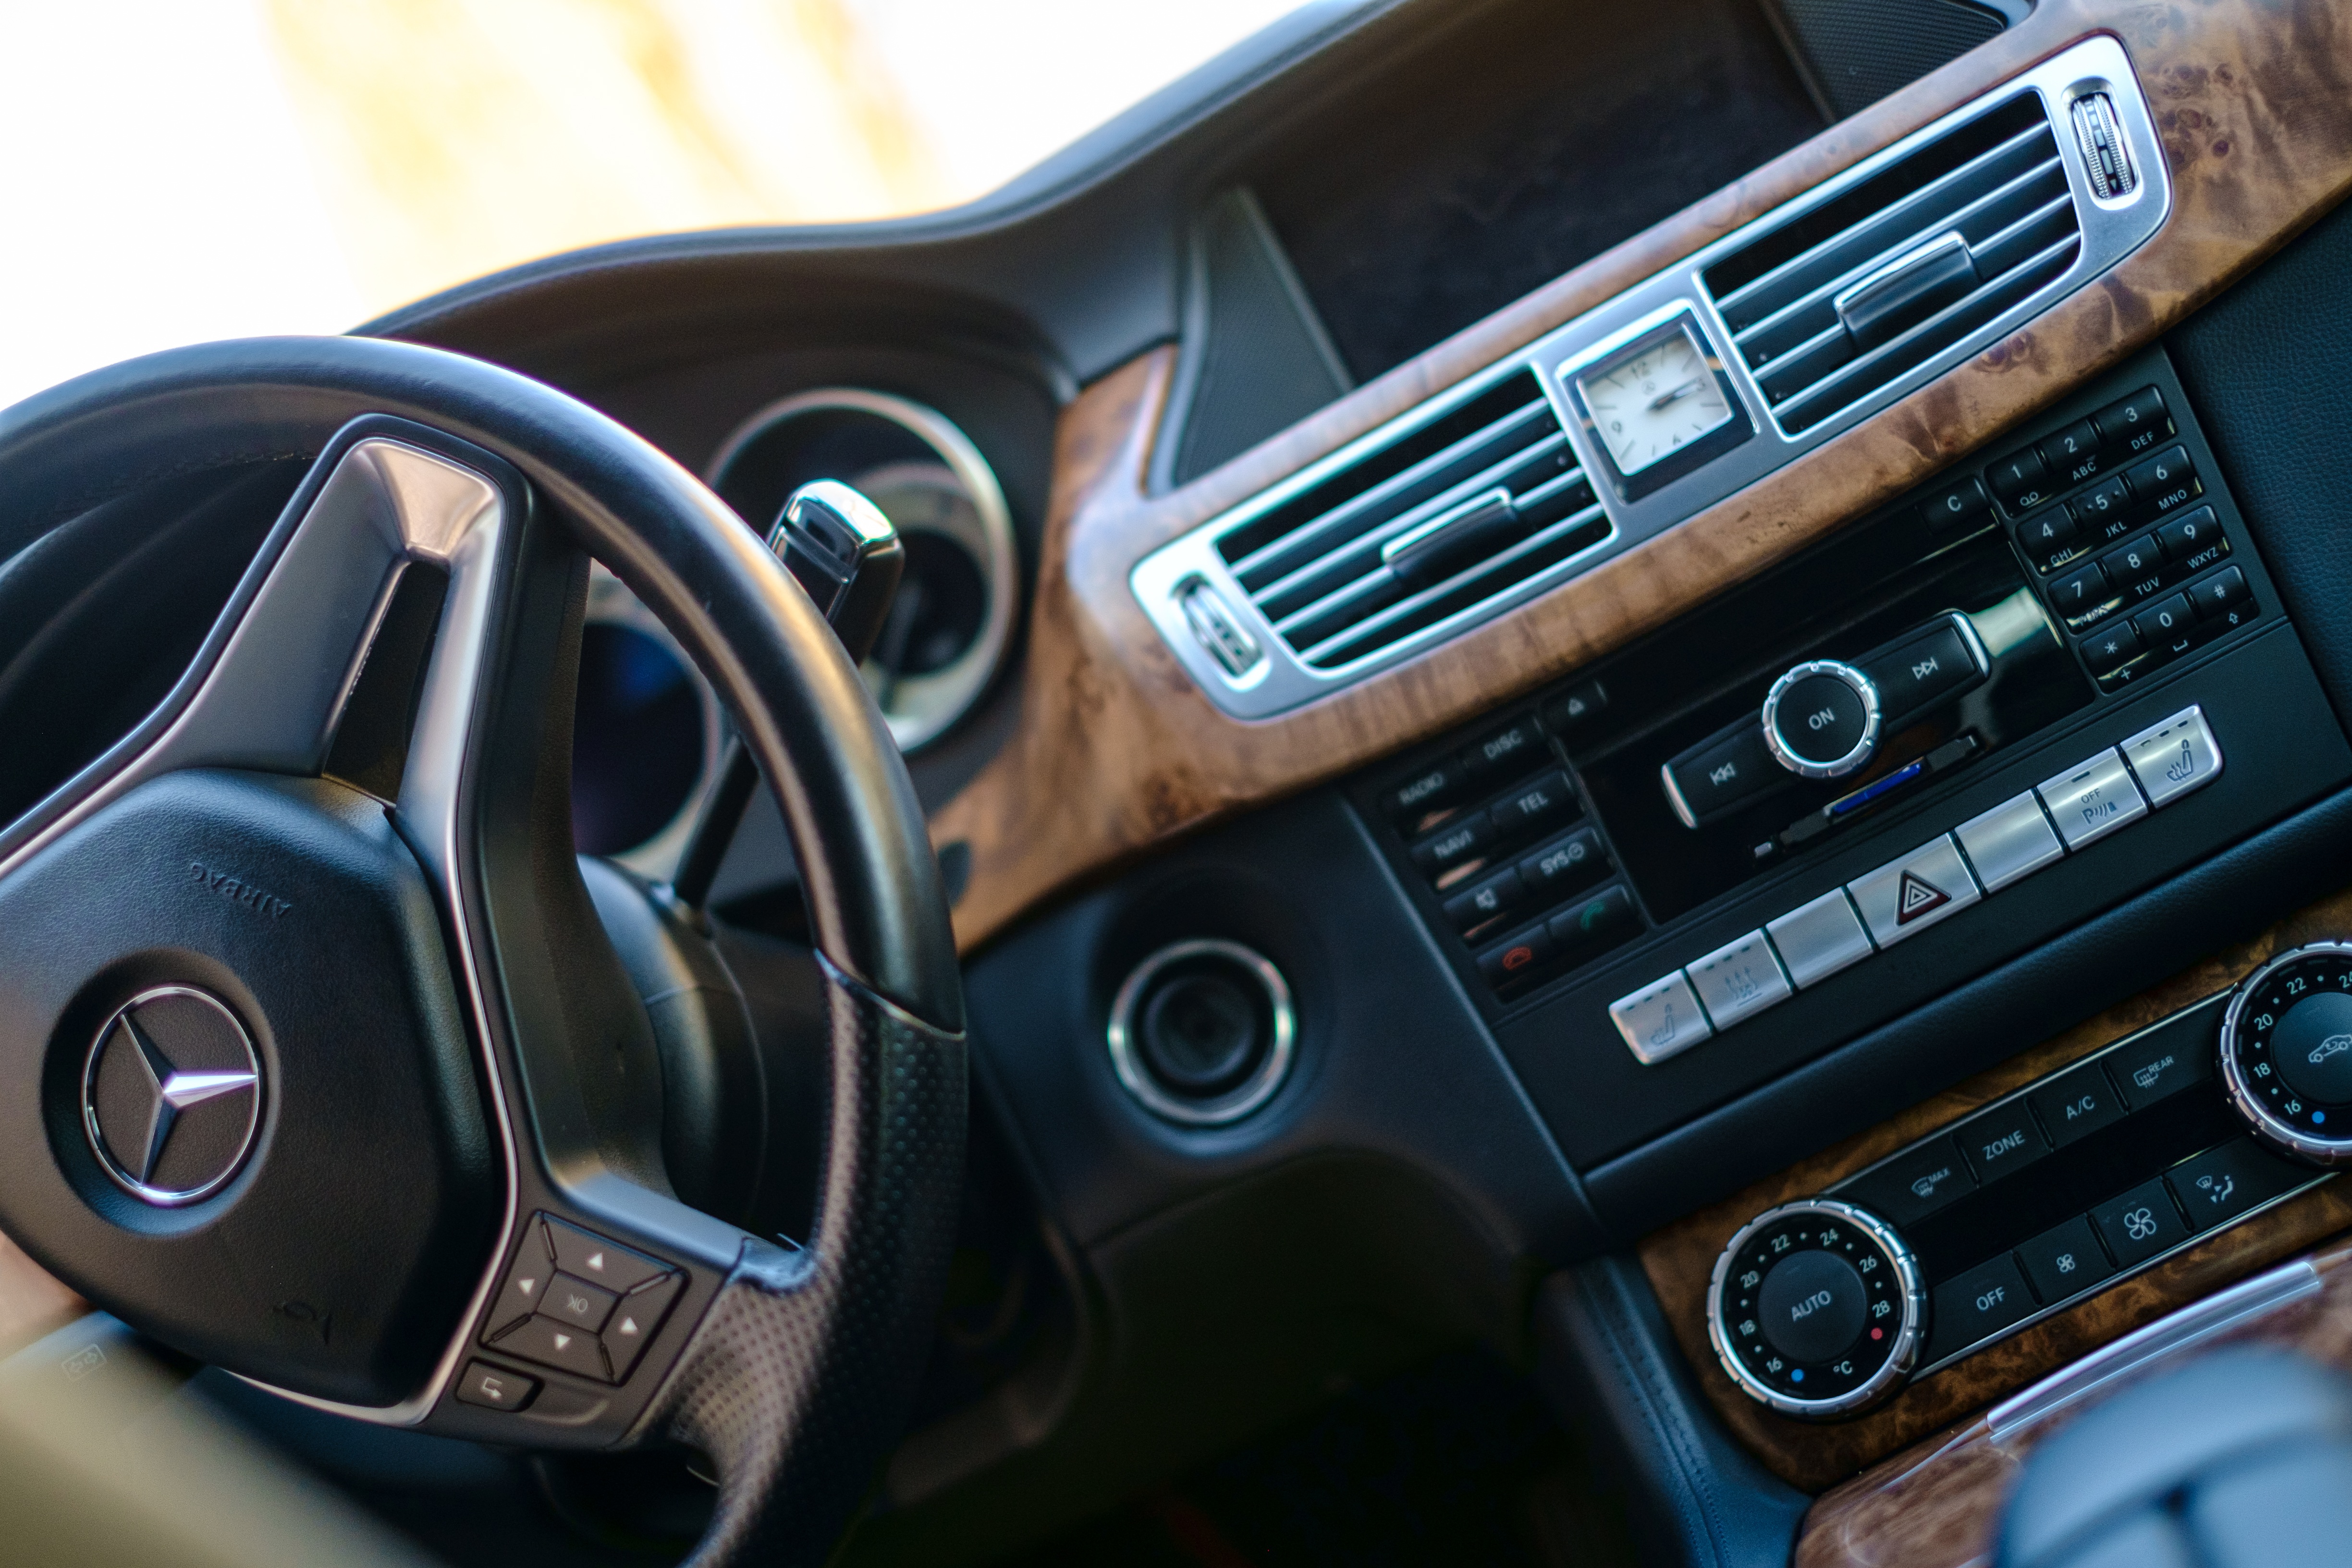
technology, car, automobile, transportation, transport, vehicle, metal, auto, business, steering wheel, modern, automotive, luxury, design, motor, sedan, new, style, mercedes, mercedes benz, benz, sport utility vehicle, land vehicle, automobile make, compact car, automotive design, luxury vehicle, family car, executive car, crossover suv, mercedes benz m class, cls